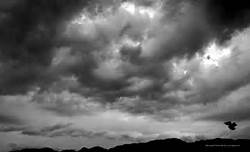
Weather: cloudy or overcast